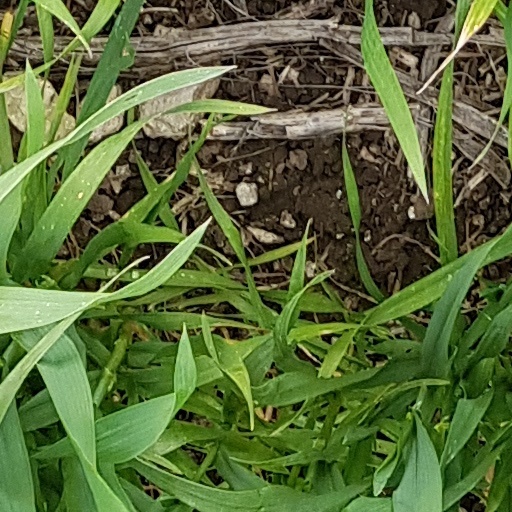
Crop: wheat